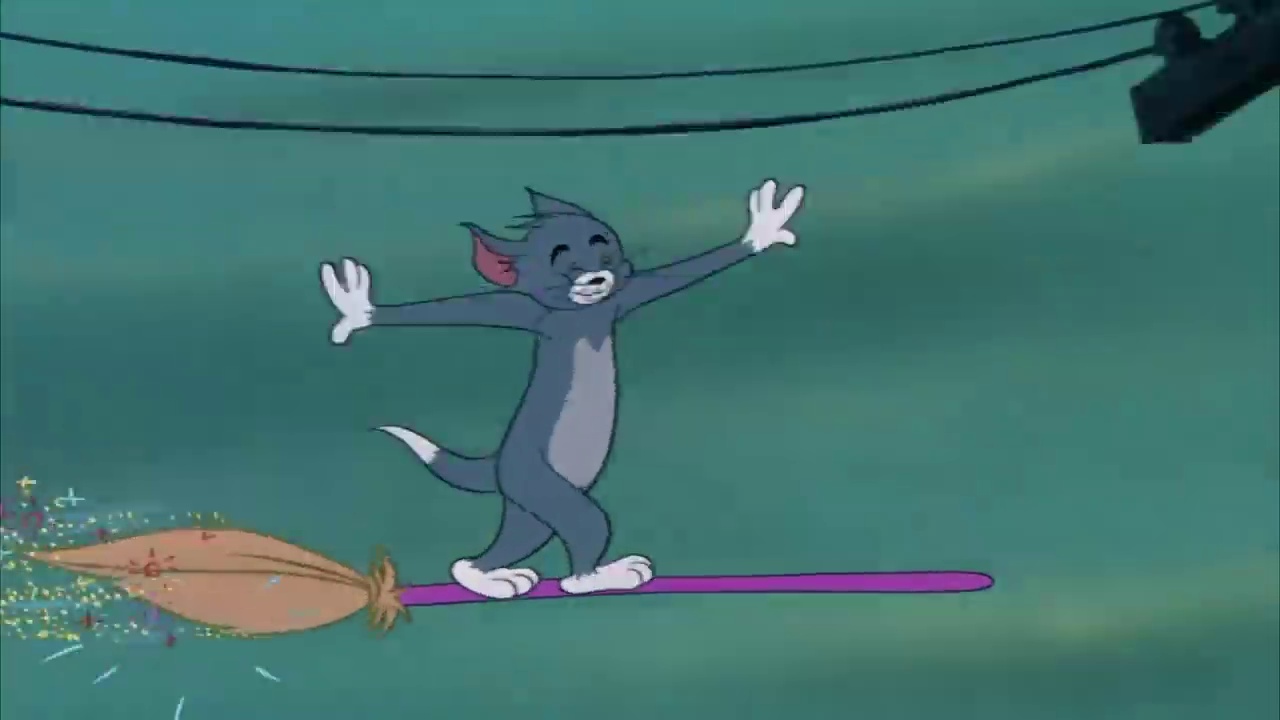
Portrait style: Cartoon Portrait